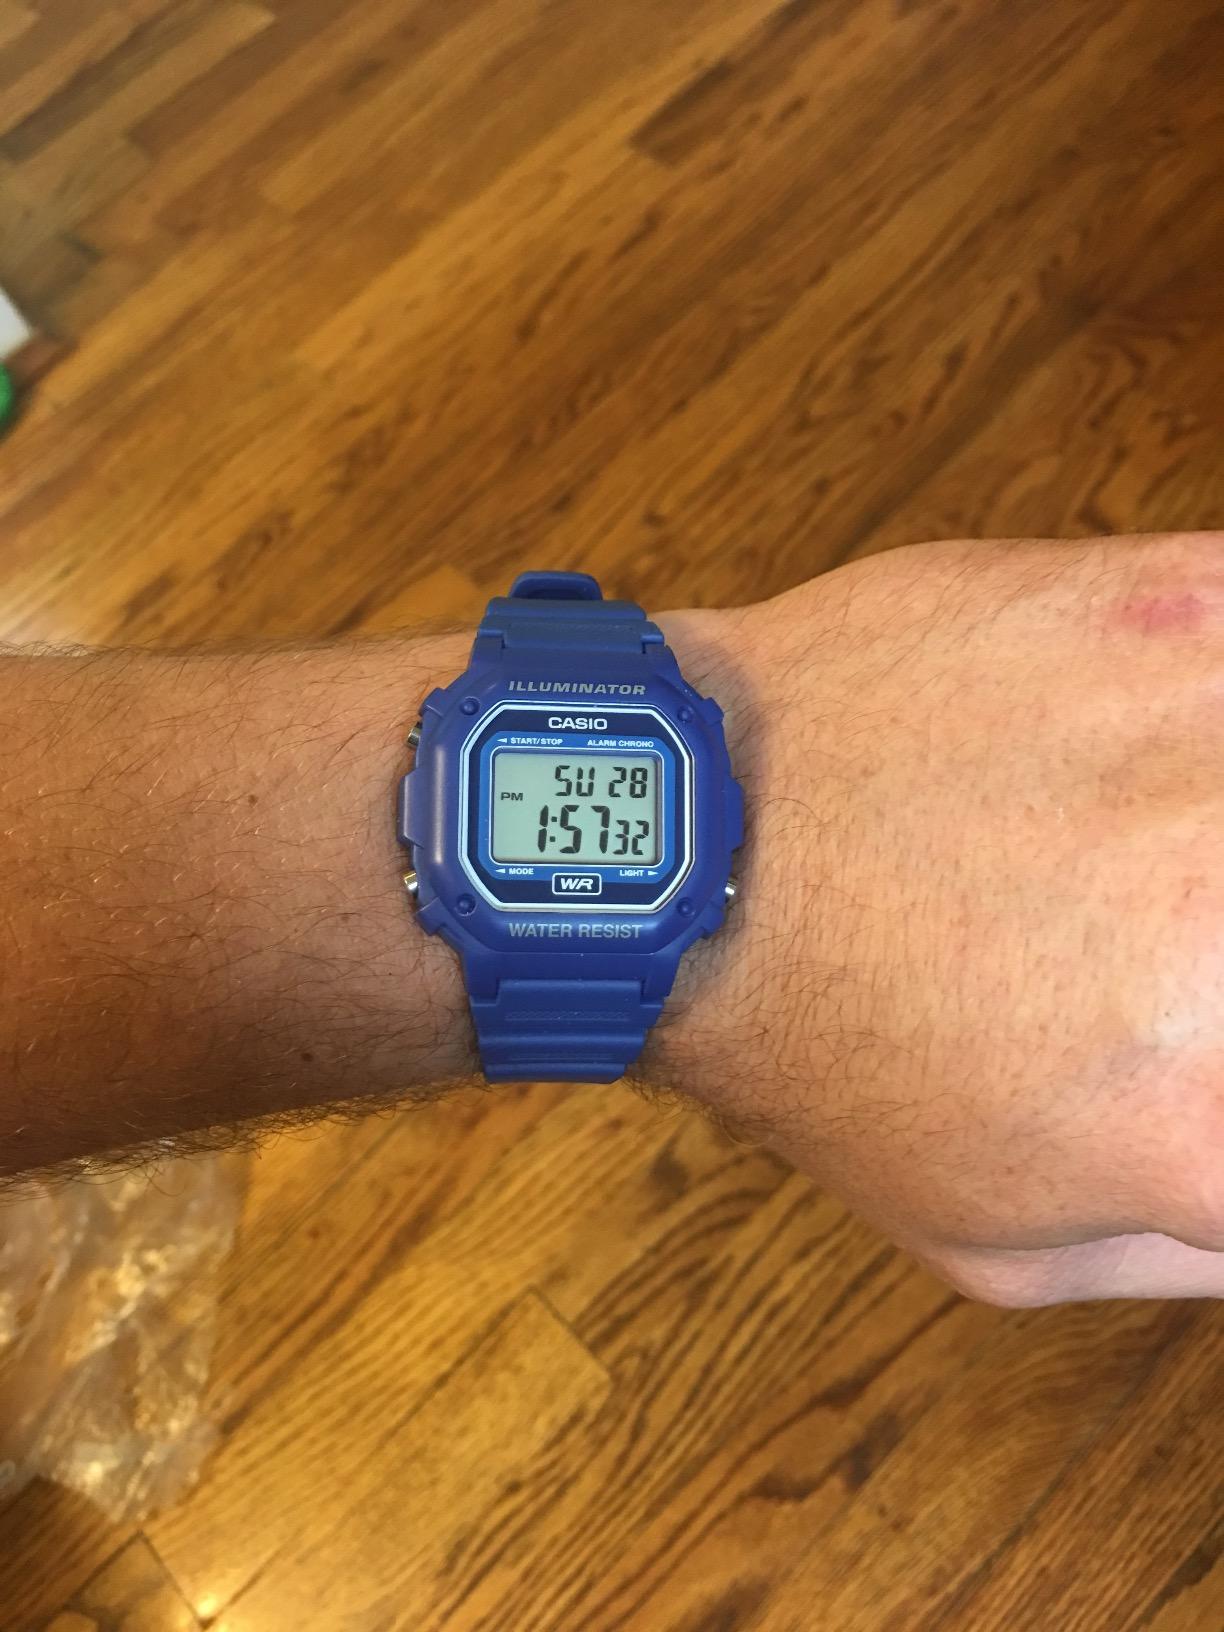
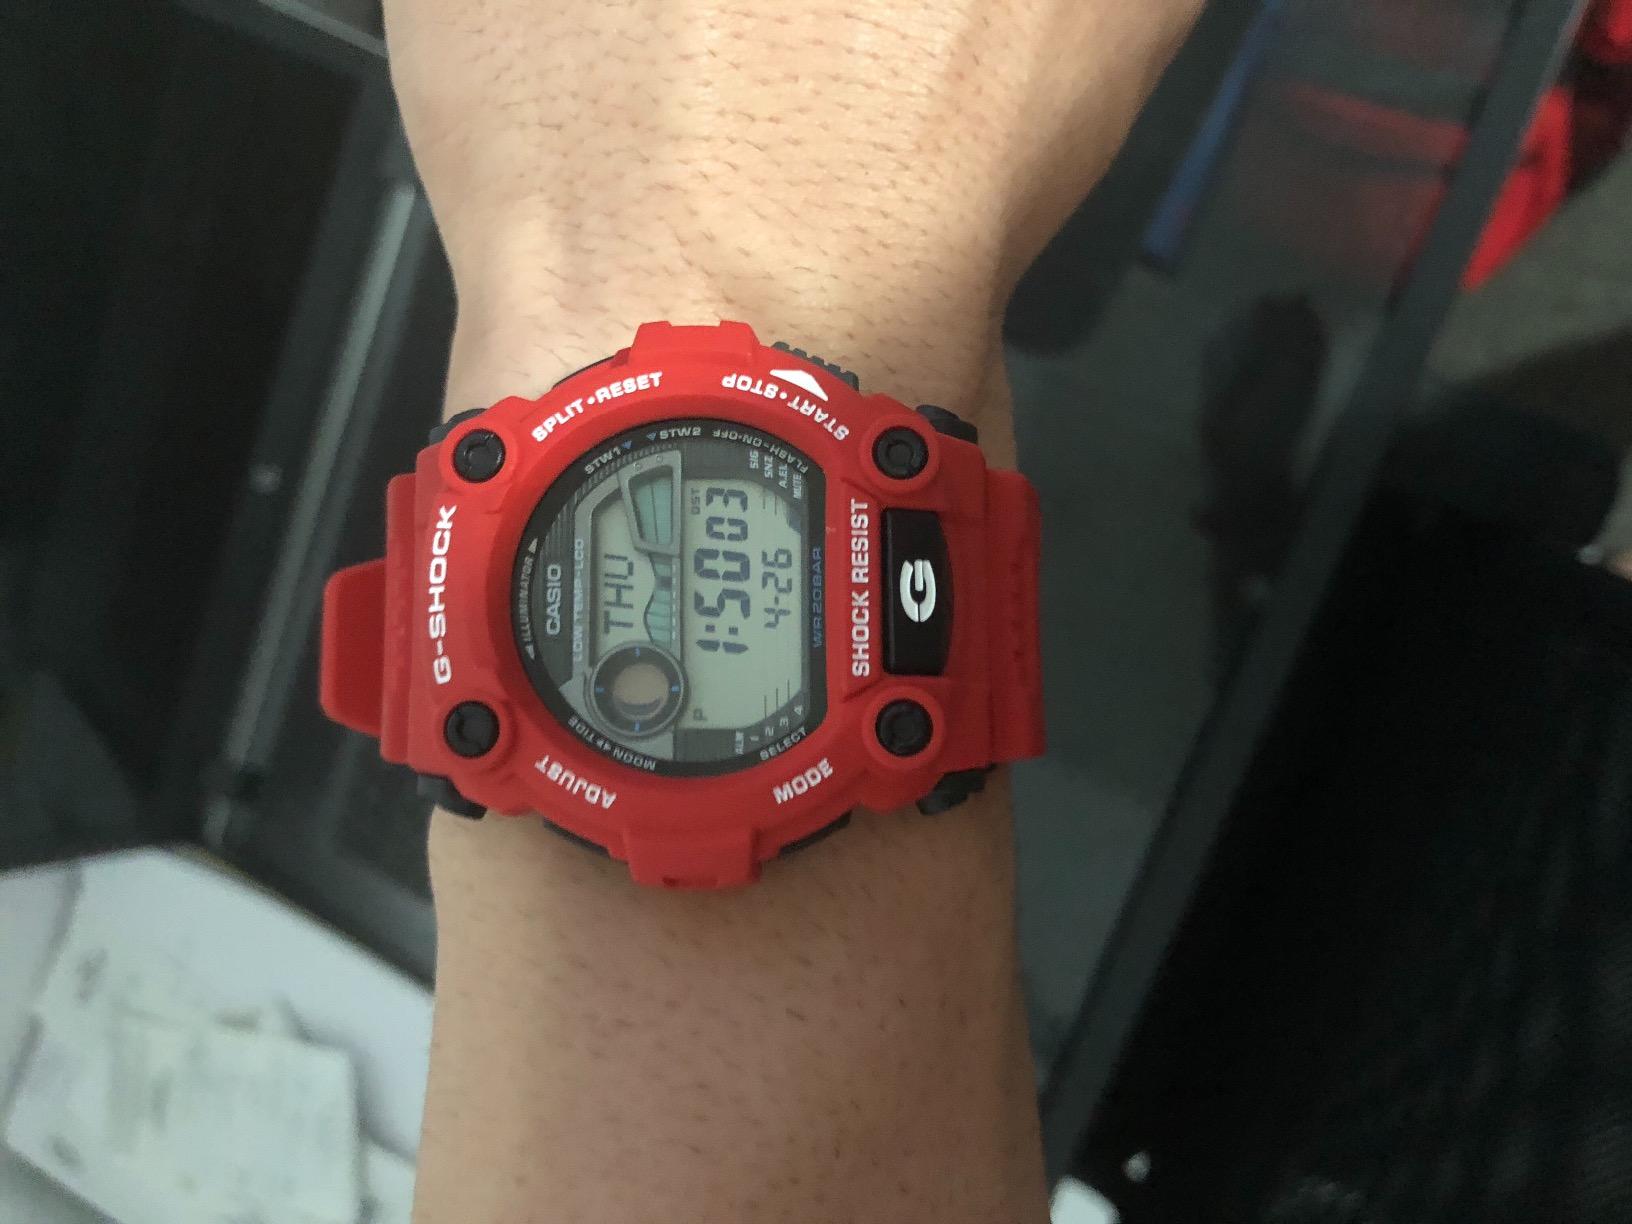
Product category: accessories_watch
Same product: no